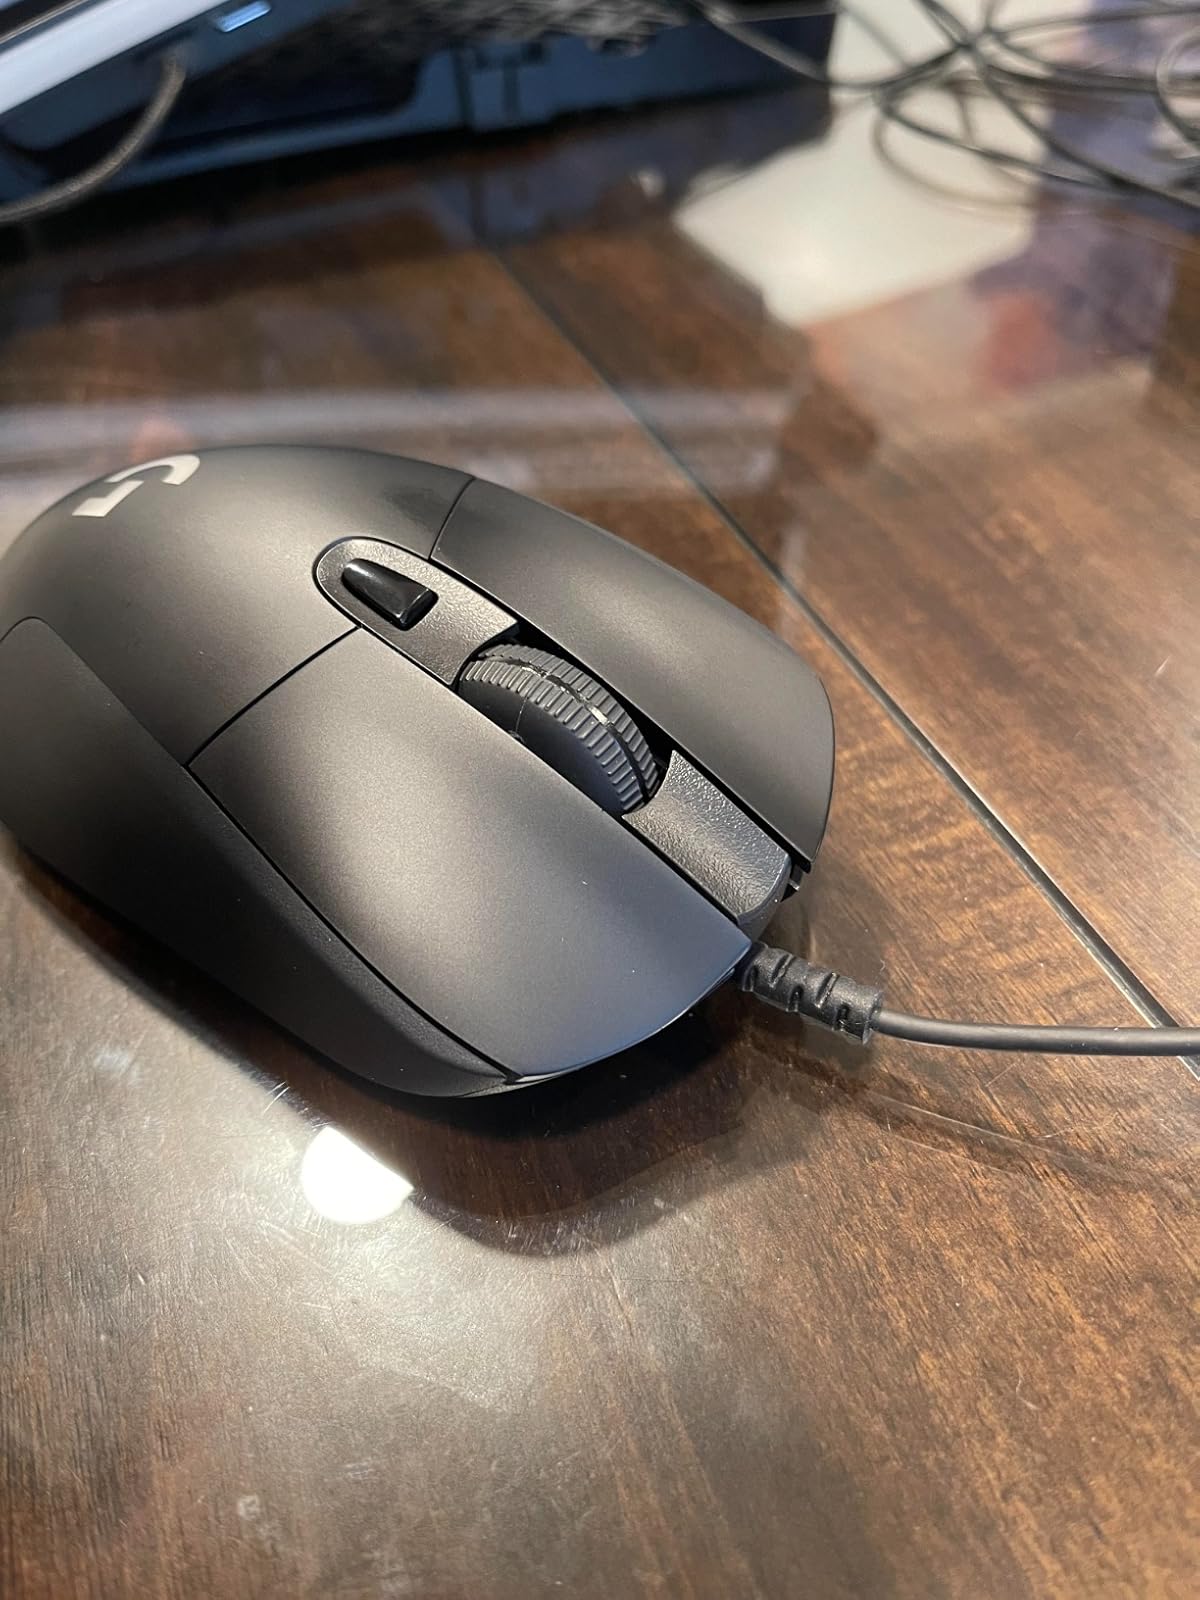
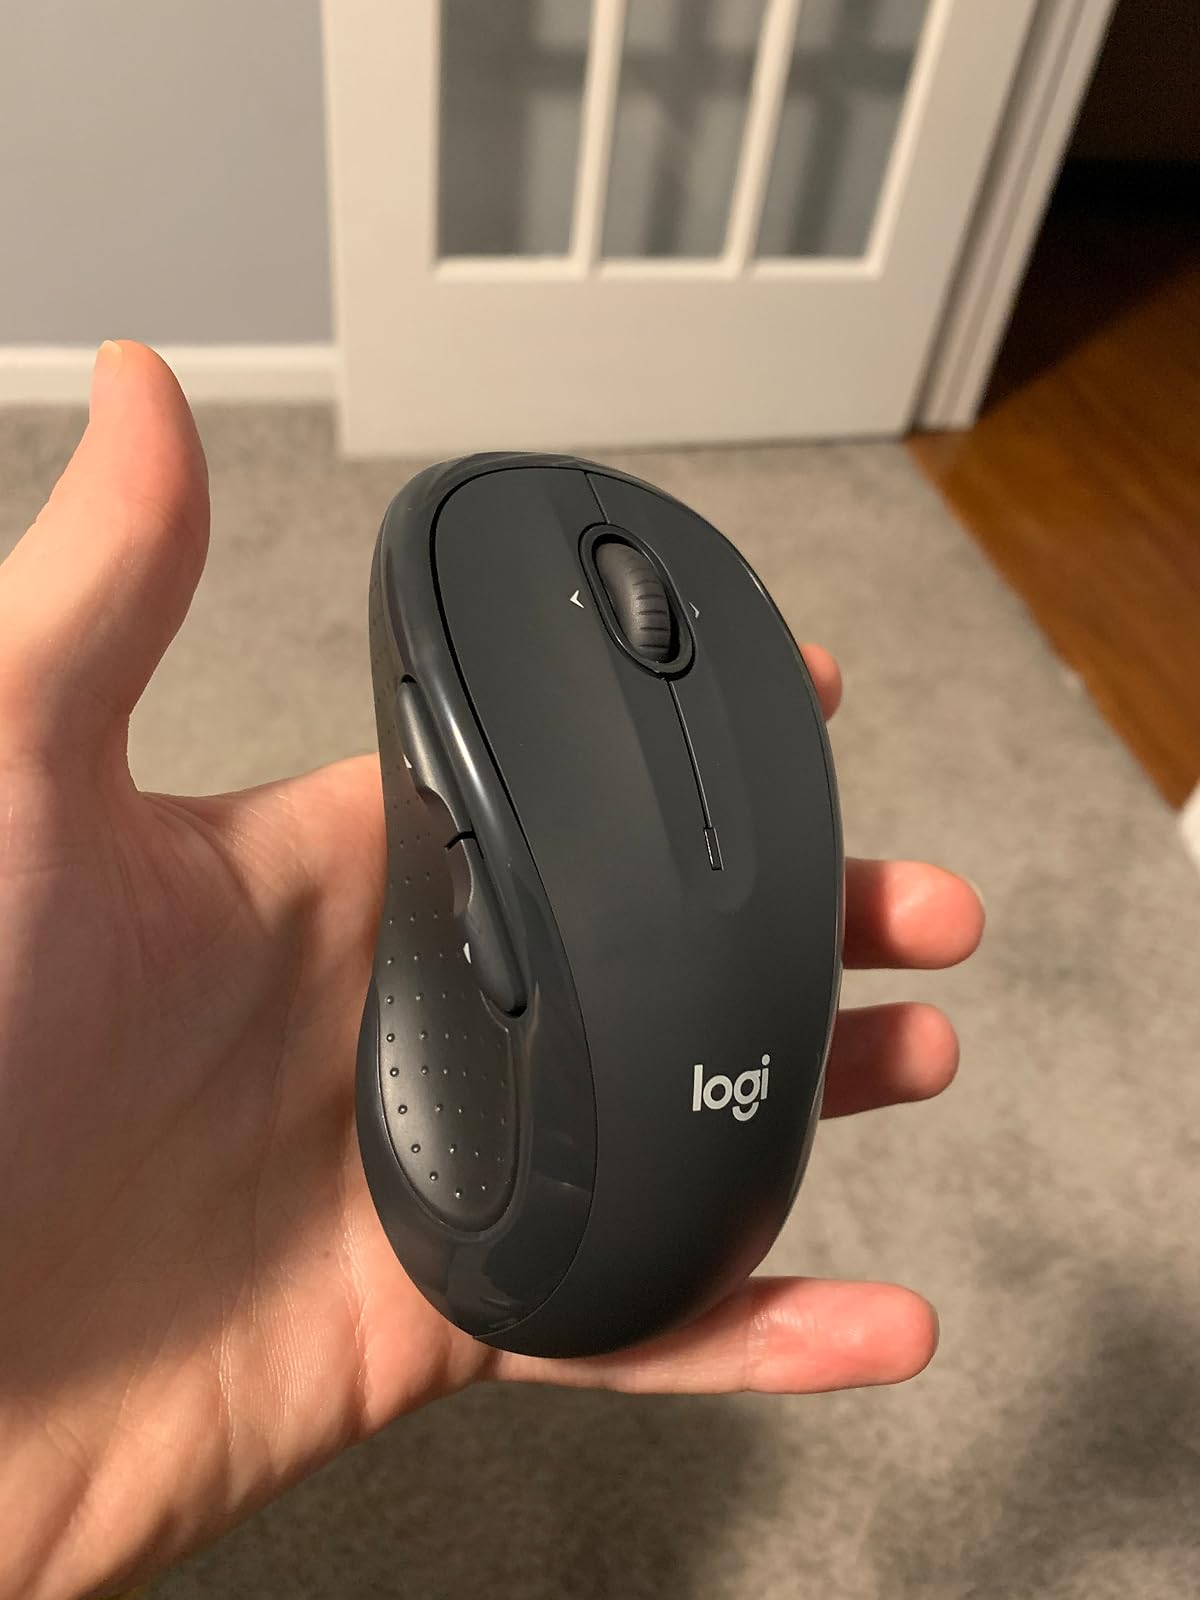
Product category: mouse
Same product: no